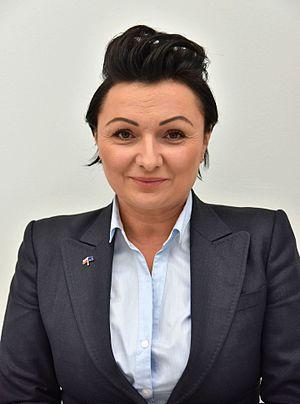
Monika Wielichowska, née le 4 octobre 1973 à Nowa Ruda, est une femme politique polonaise, députée de la circonscription de Wałbrzych à la Diète de la République de Pologne depuis 2007.